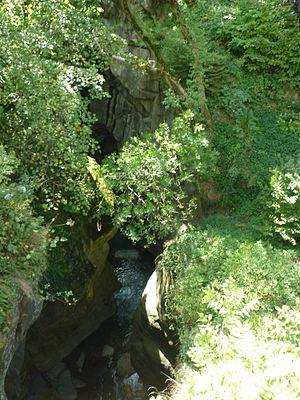
Gouffre de Guillemore à Fontainemore (Vallée d'Aoste - Italie)
Fontainemore est une commune italienne alpine de la région Vallée d'Aoste.